Akasaka-juku (Nakasendō)

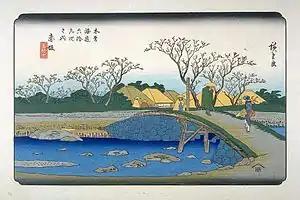
Hiroshige's print of Akasaka-juku, part of the "Sixty-nine Stations of the Kiso Kaidō" series

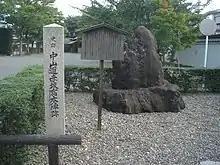
Marker denoting the location of the "honjin" in Akasaka-juku

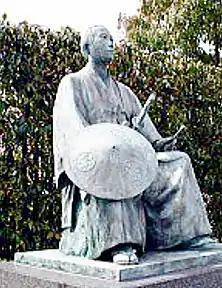
Statue of Ikutaro Tokoro (formerly Ikutaro Yabashi) in Akasaka-juku

Akasaka is an ancient place name, and appears in the late Heian period "Heiji Monogatari" as the location where Minamoto no Shigenari sacrificed his son to rescue Minamoto no Yoshitomo. The area is largely a flat landscape noted for its red earth (hence the name "Akasaka", which means "red slope"). The area was known in the Edo Period for its lime kilns producing quicklime for use as fertilizer, and for its marble processing industry. The village of Akasaka was at an intersection of the Nakasendō with a road to the Buddhist temple of Kegon-ji, the 33rd and final stop on the Saigoku Kannon Pilgrimage. The town was also an important port located on the Kuise-gawa River.